Benjamin Grierson

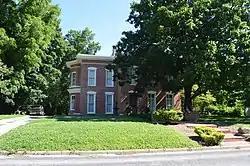
Grierson's house in Jacksonville.

Grierson was born in the borough of Allegheny, Pennsylvania, today a section of Pittsburgh. He was the youngest of five siblings. Grierson became afraid of horses when, at age eight, he was kicked and nearly killed by a horse, after which he hated horses. In 1851, he became a music teacher and band leader in Jacksonville, Illinois. From 1855 to 1861 Grierson was a partner in an unsuccessful mercantile business in Meredosia, Illinois, and was active in Republican politics. He married Alice Kirk of Youngstown, Ohio on September 24, 1854. The couple had seven children, four of whom survived to adulthood.